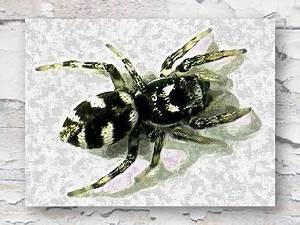
Label: spider